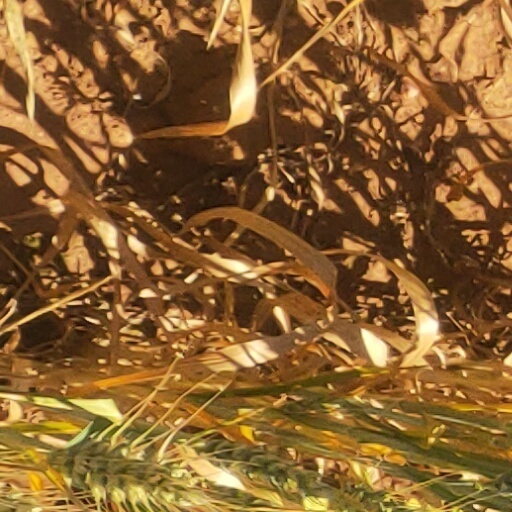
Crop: wheat